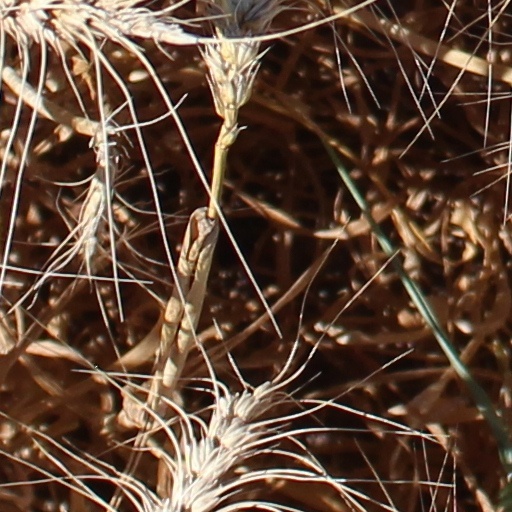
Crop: wheat